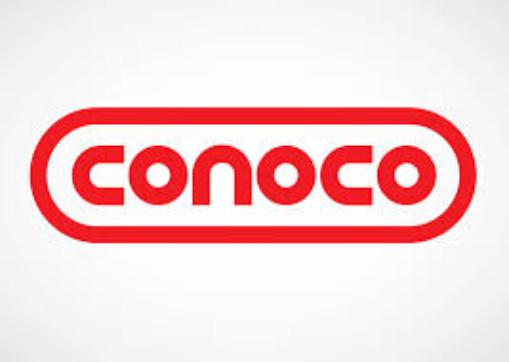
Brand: Conoco
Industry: Transportation